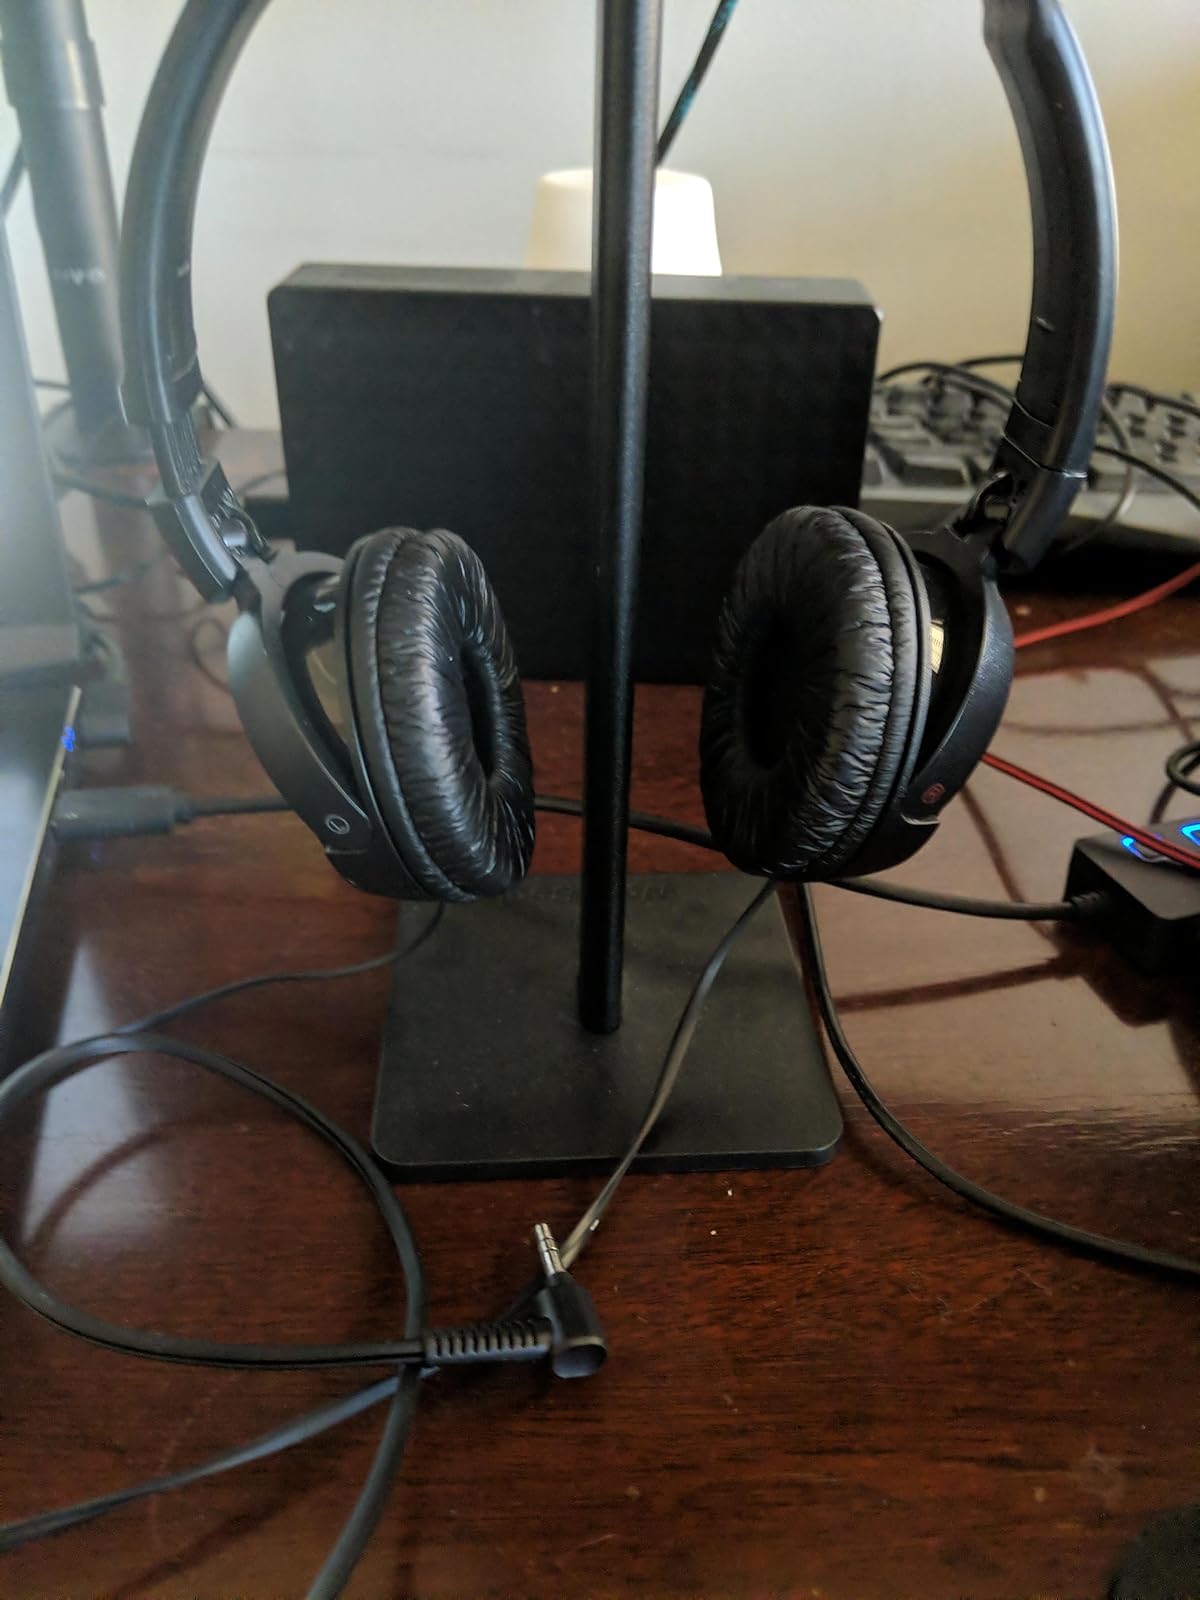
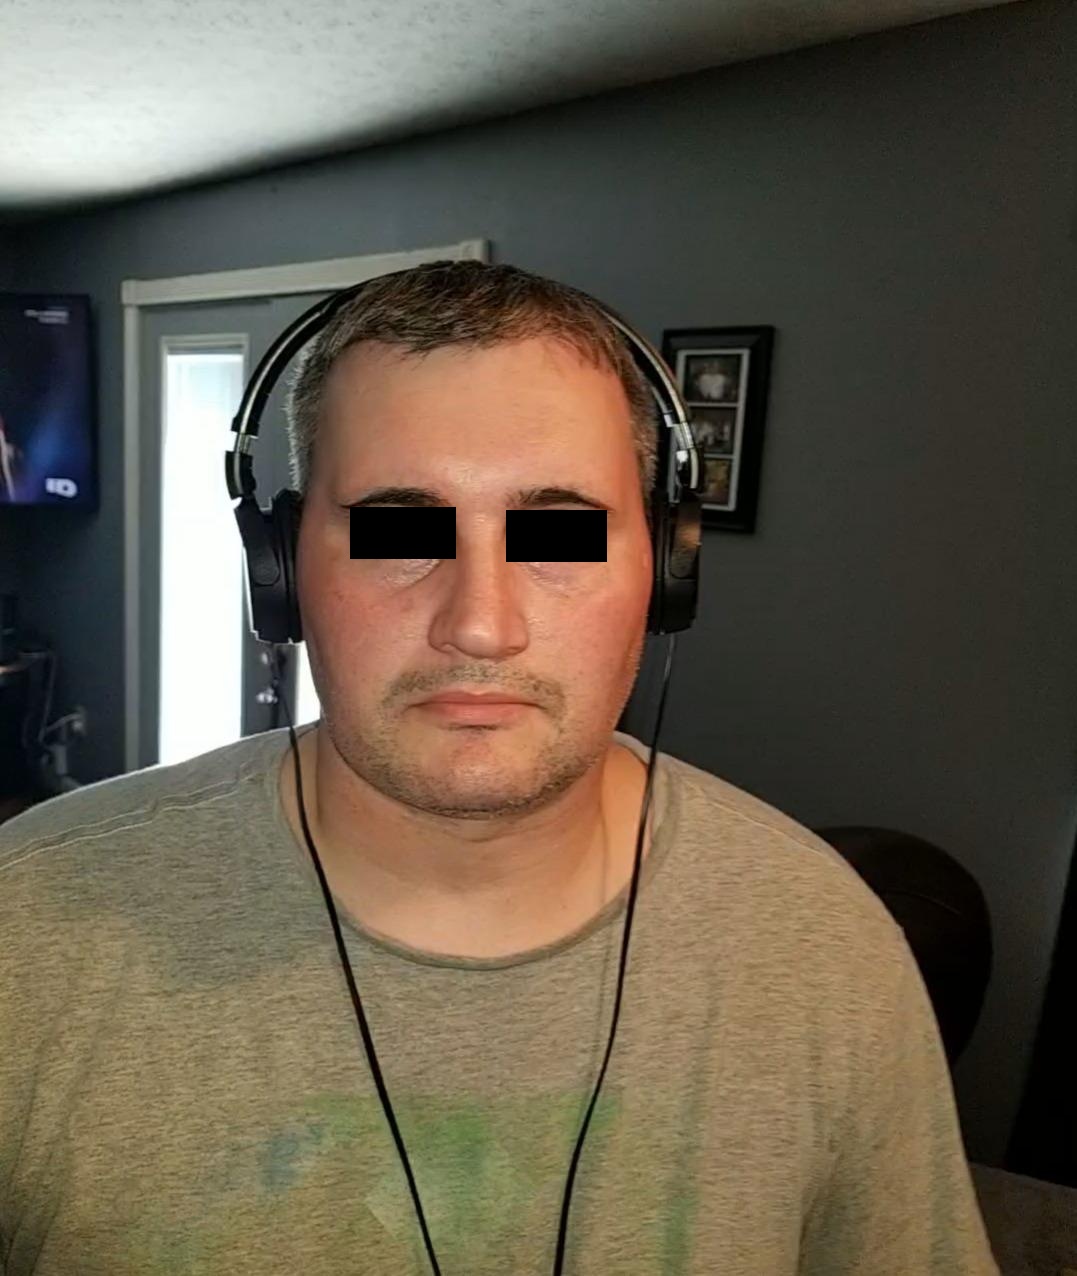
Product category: headphones
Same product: yes